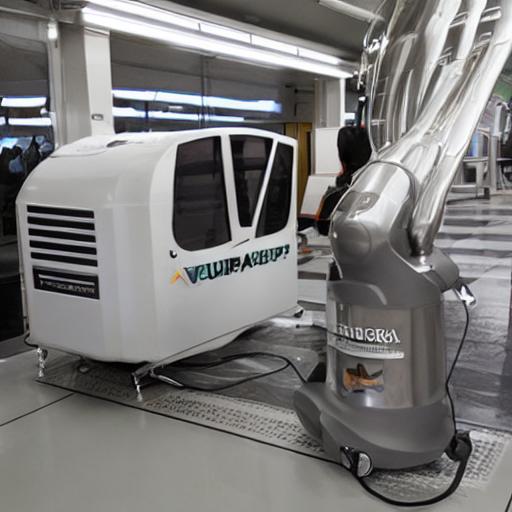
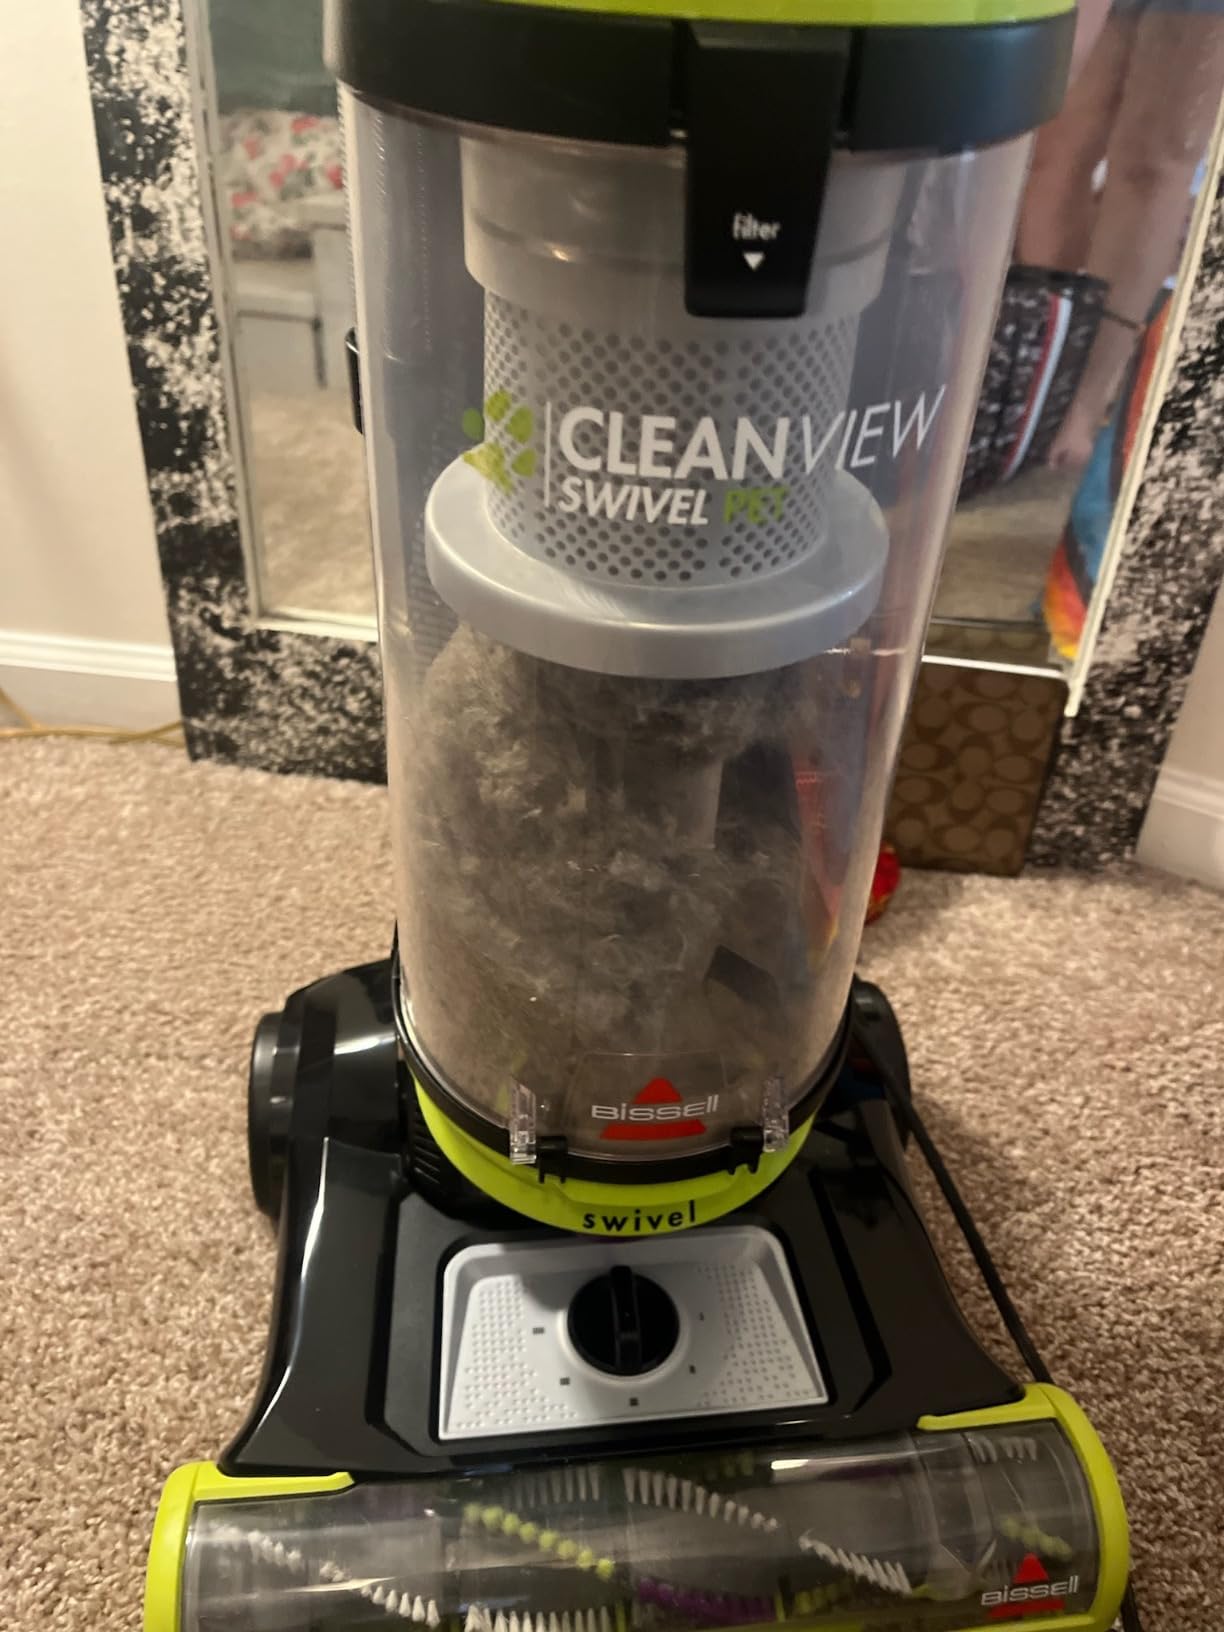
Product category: items_vacuum
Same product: no